Passion Guitars

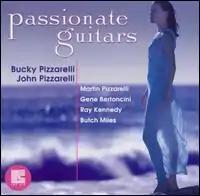
2001 re-issue

Passion Guitars is a studio album by Bucky Pizzarelli and John Pizzarelli containing swing and Latin jazz standards. The album was later released as "Passionate Guitars" by LRC Records in an attempt to shed this version's poor marketing, which confused potential buyers into thinking this was somehow a smooth jazz album.